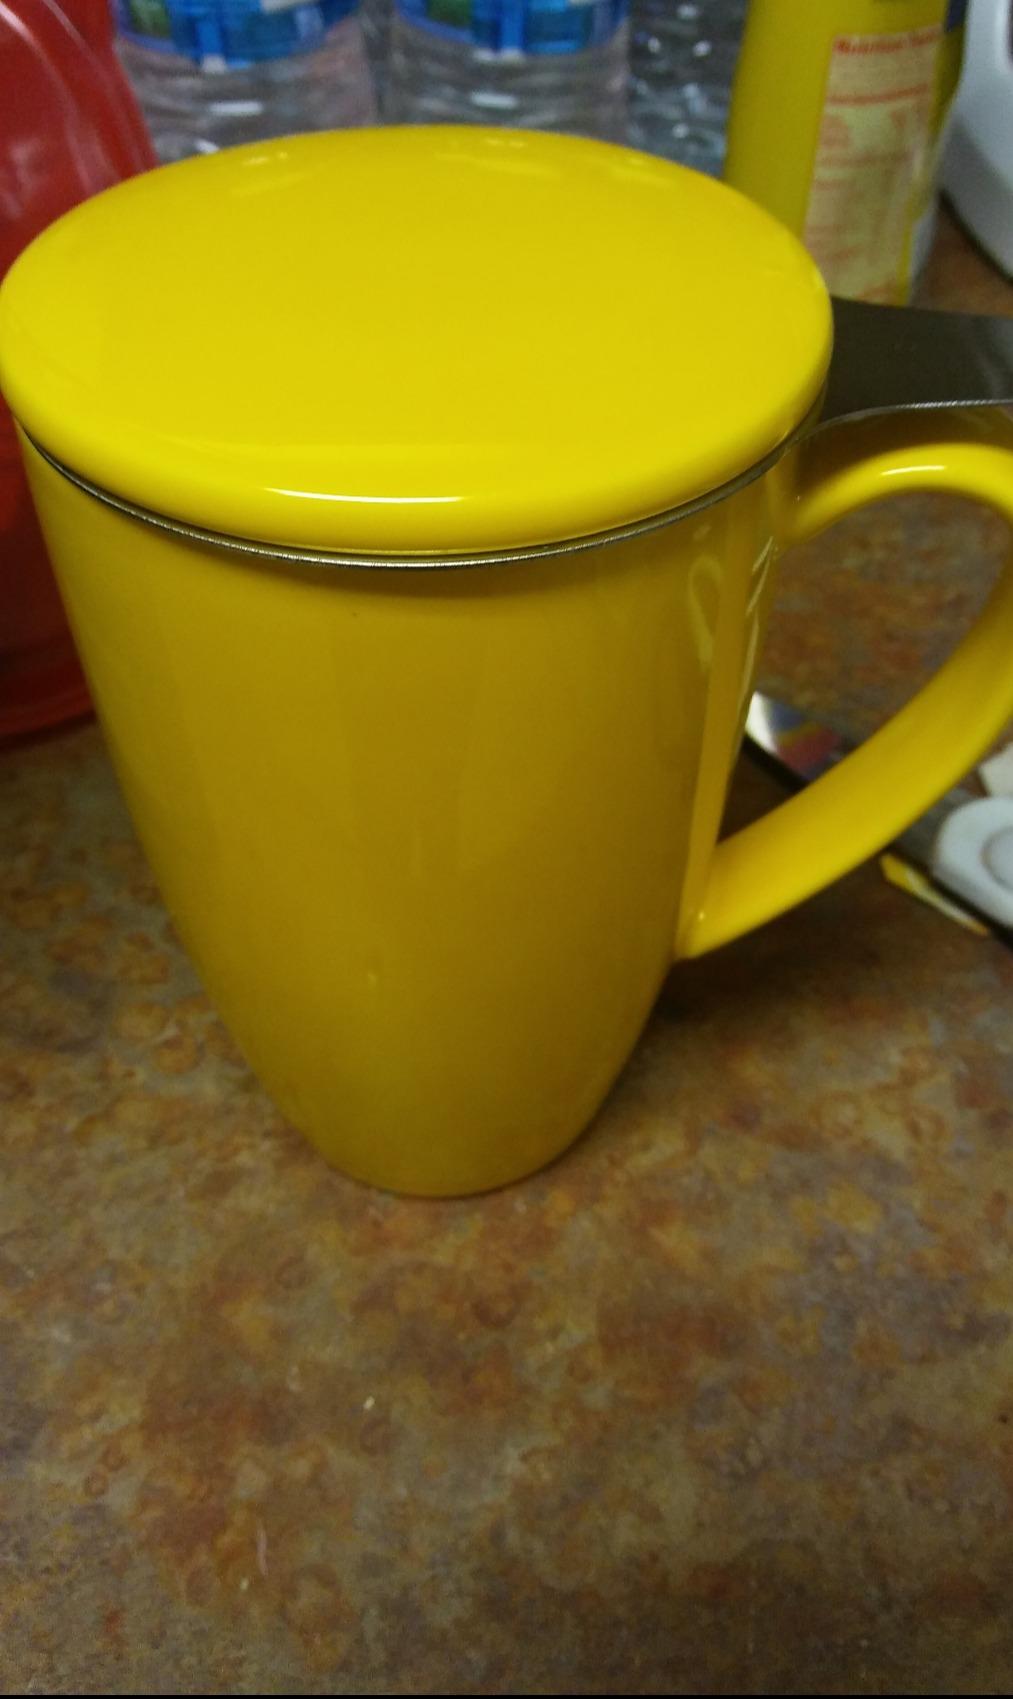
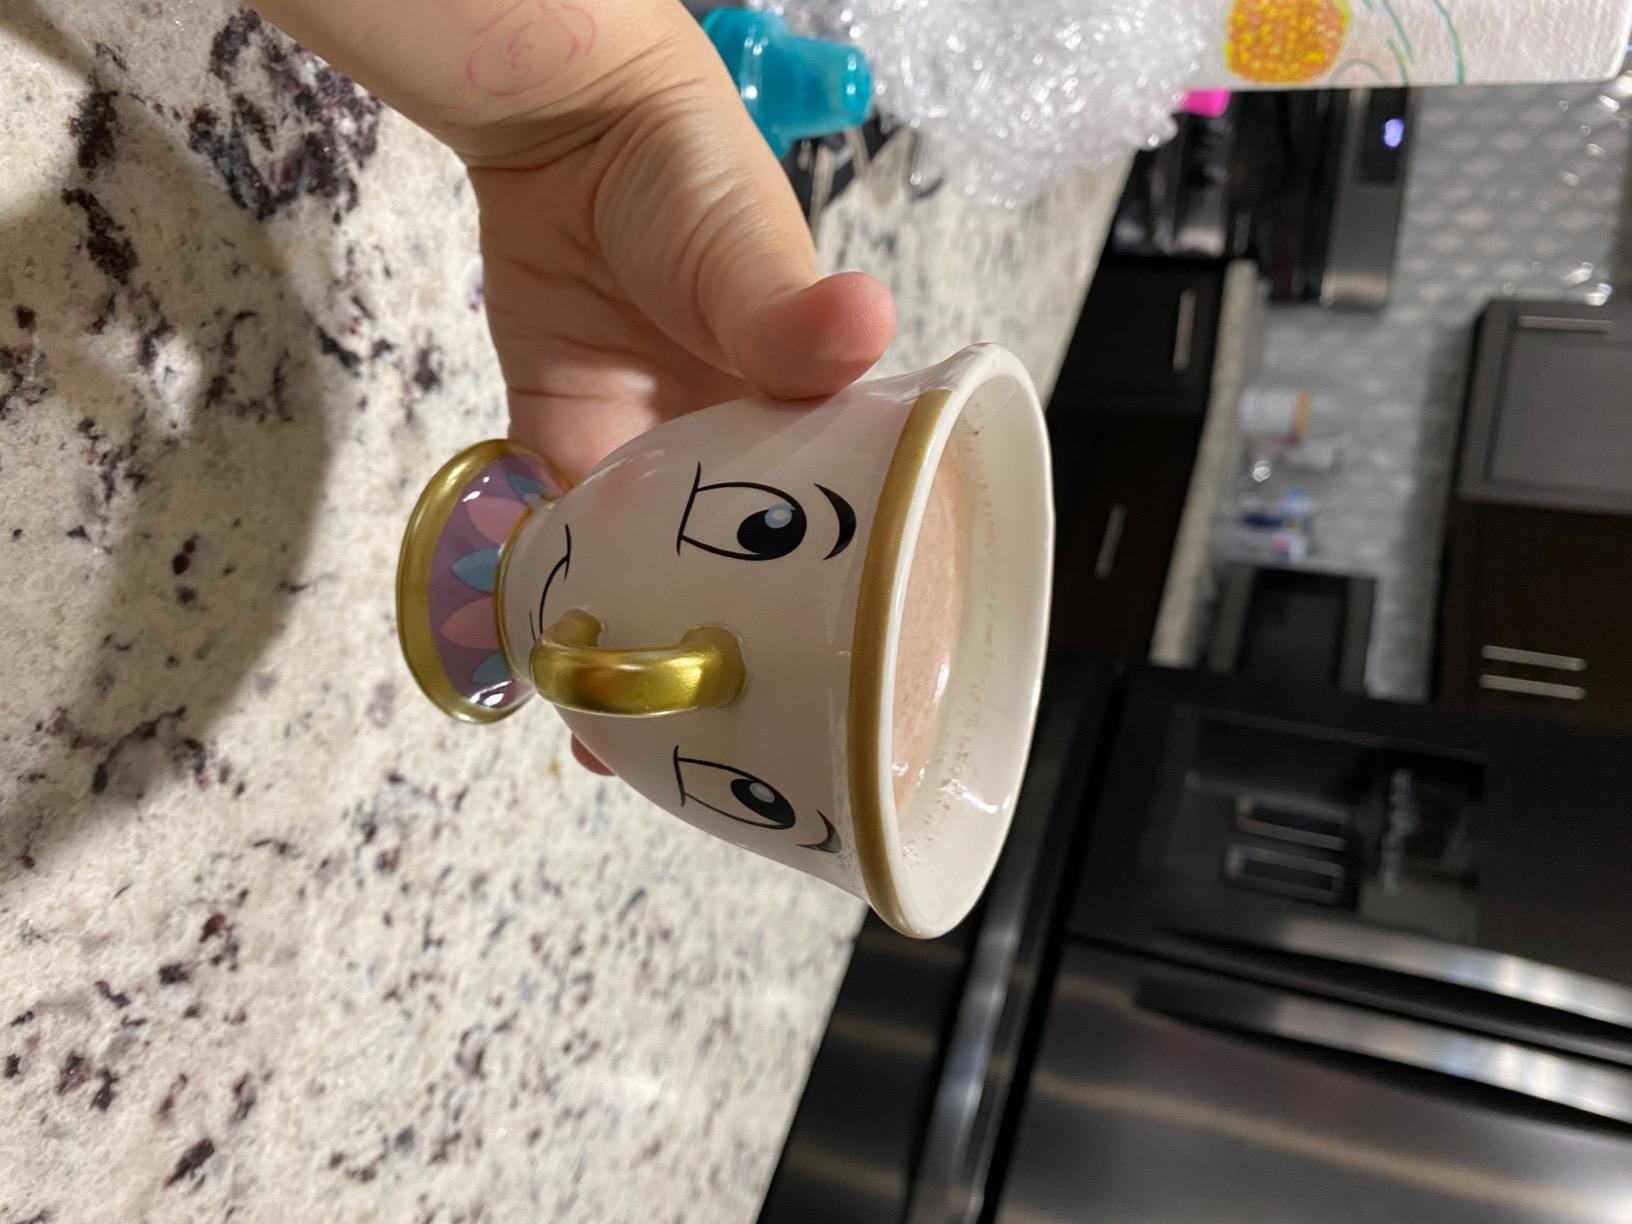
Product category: items_mug
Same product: no